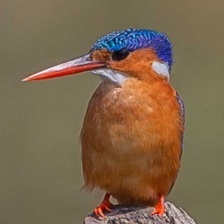
Species: MALACHITE KINGFISHER
Scientific name: CORYTHORNIS CRISTATUS